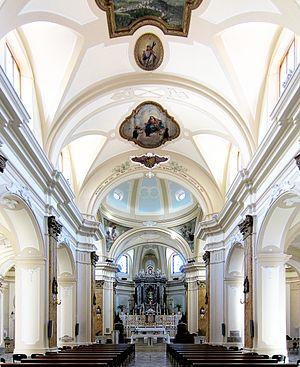
La navata della Chiesa di San Nicola a Rivello (Basilicata).
Rivello est une commune italienne d'environ 2 700 habitants, située dans la province de Potenza, dans la région Basilicate, en Italie méridionale.